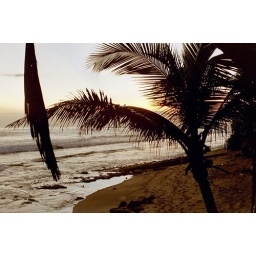
beach in front of your house